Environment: real
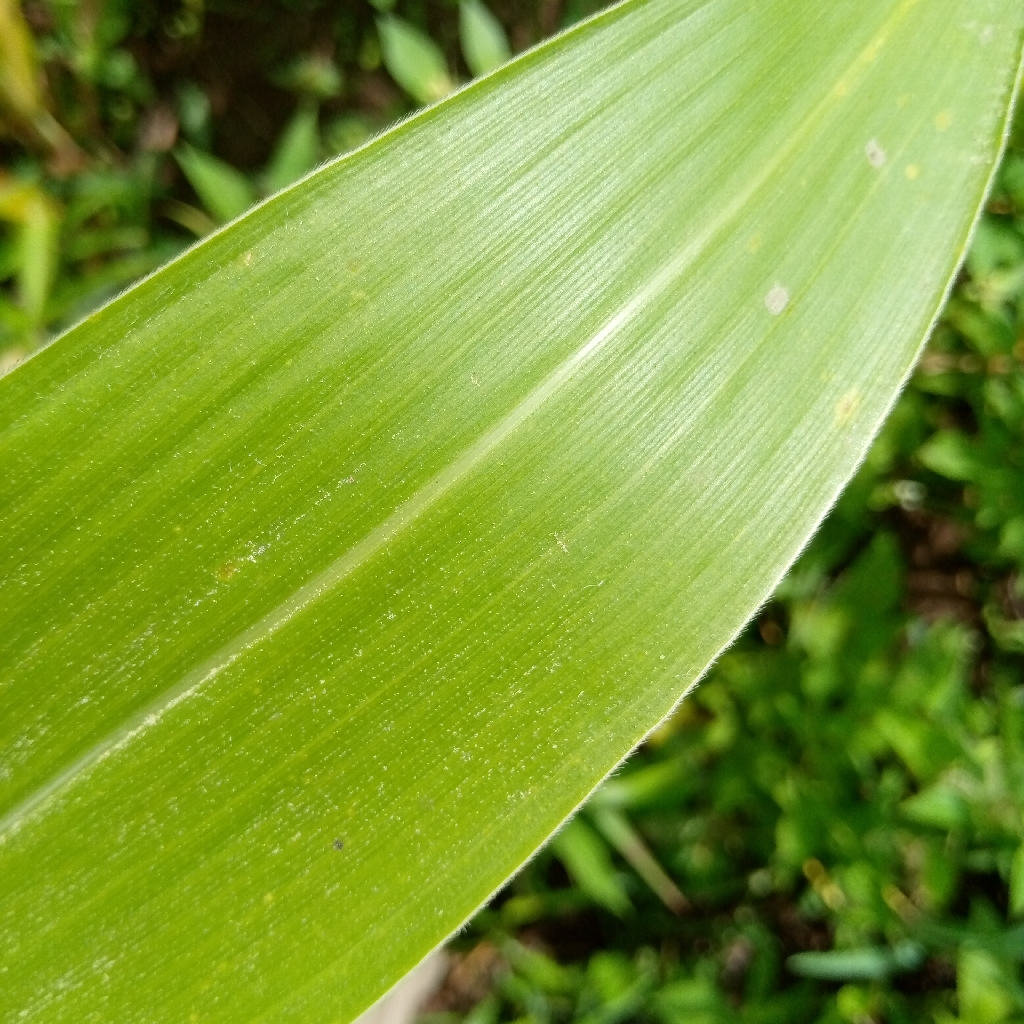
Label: healthy